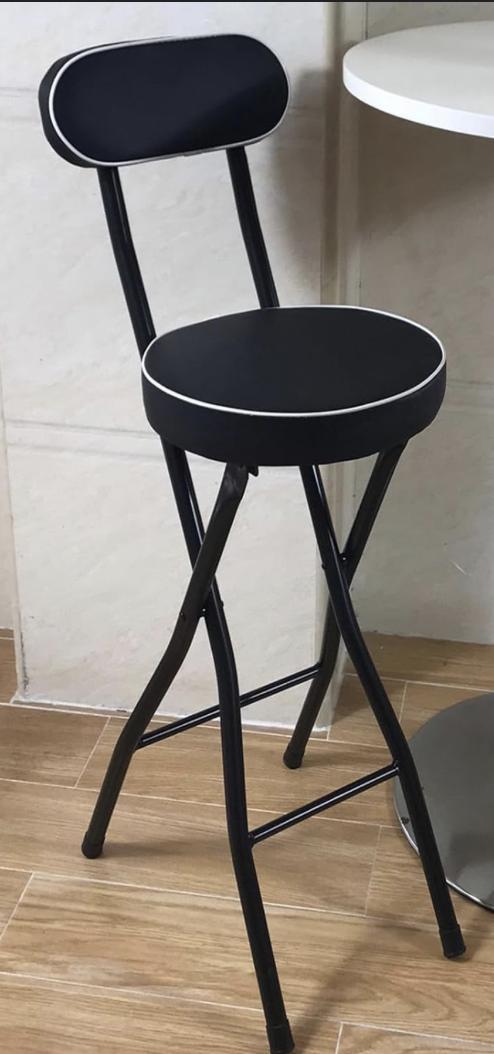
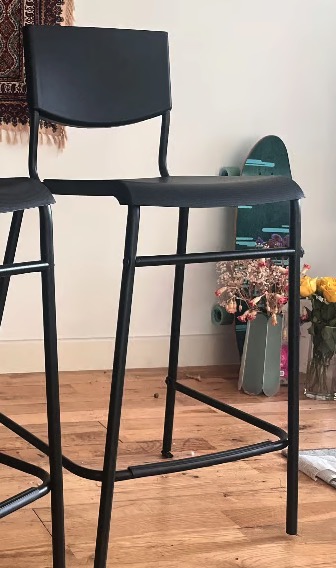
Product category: stool
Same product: no